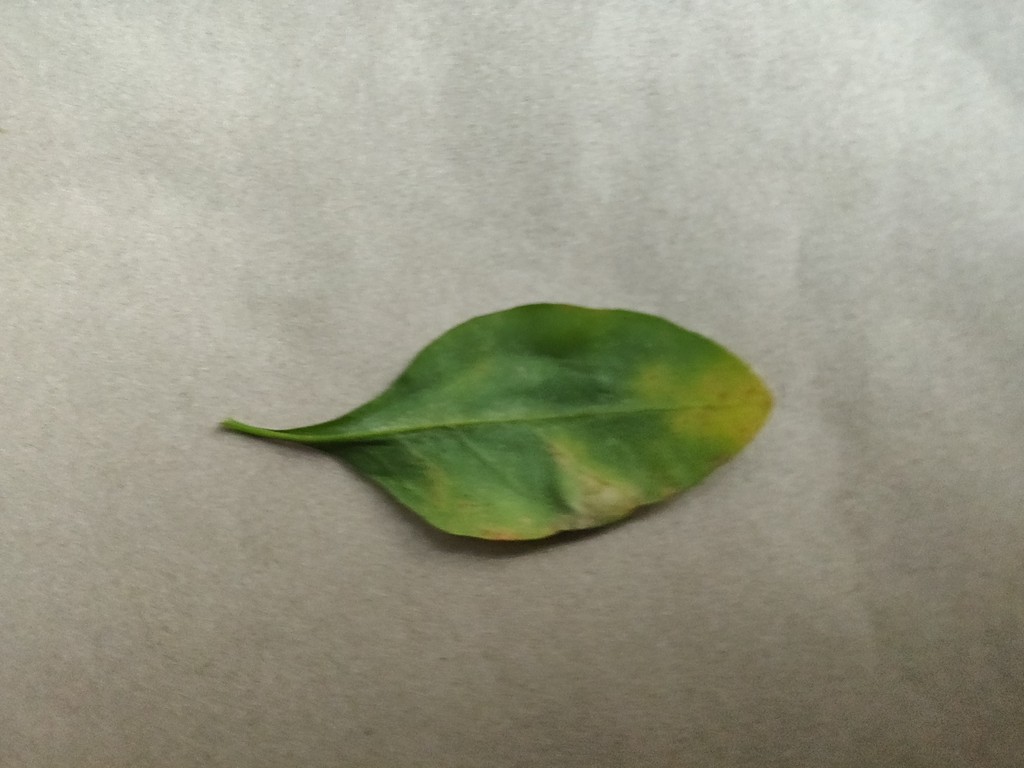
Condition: Unhealthy
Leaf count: single
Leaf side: back